José Sanz Aguado

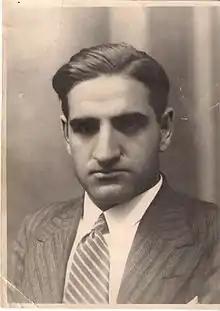

José Sanz Aguado (20 November 1907 – 14 December 1969) was a Spanish chess player and Spanish Chess Championship winner (1943).